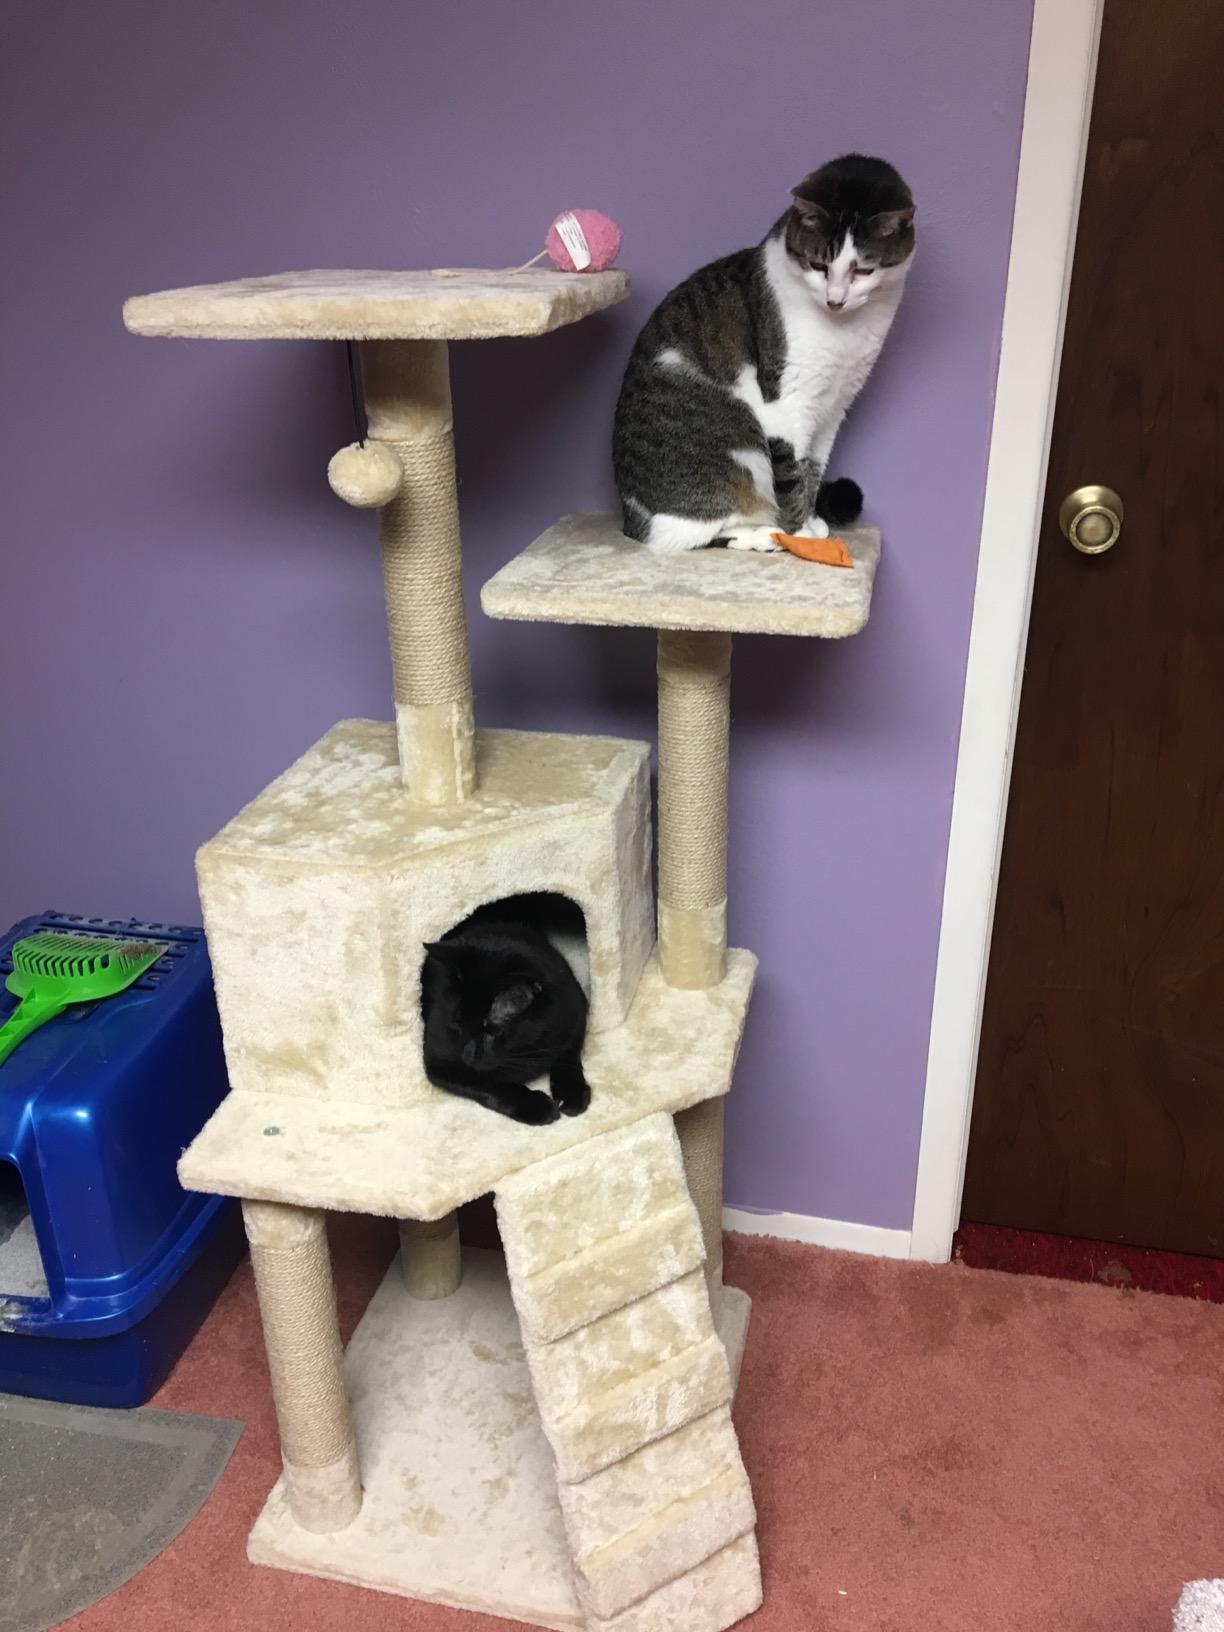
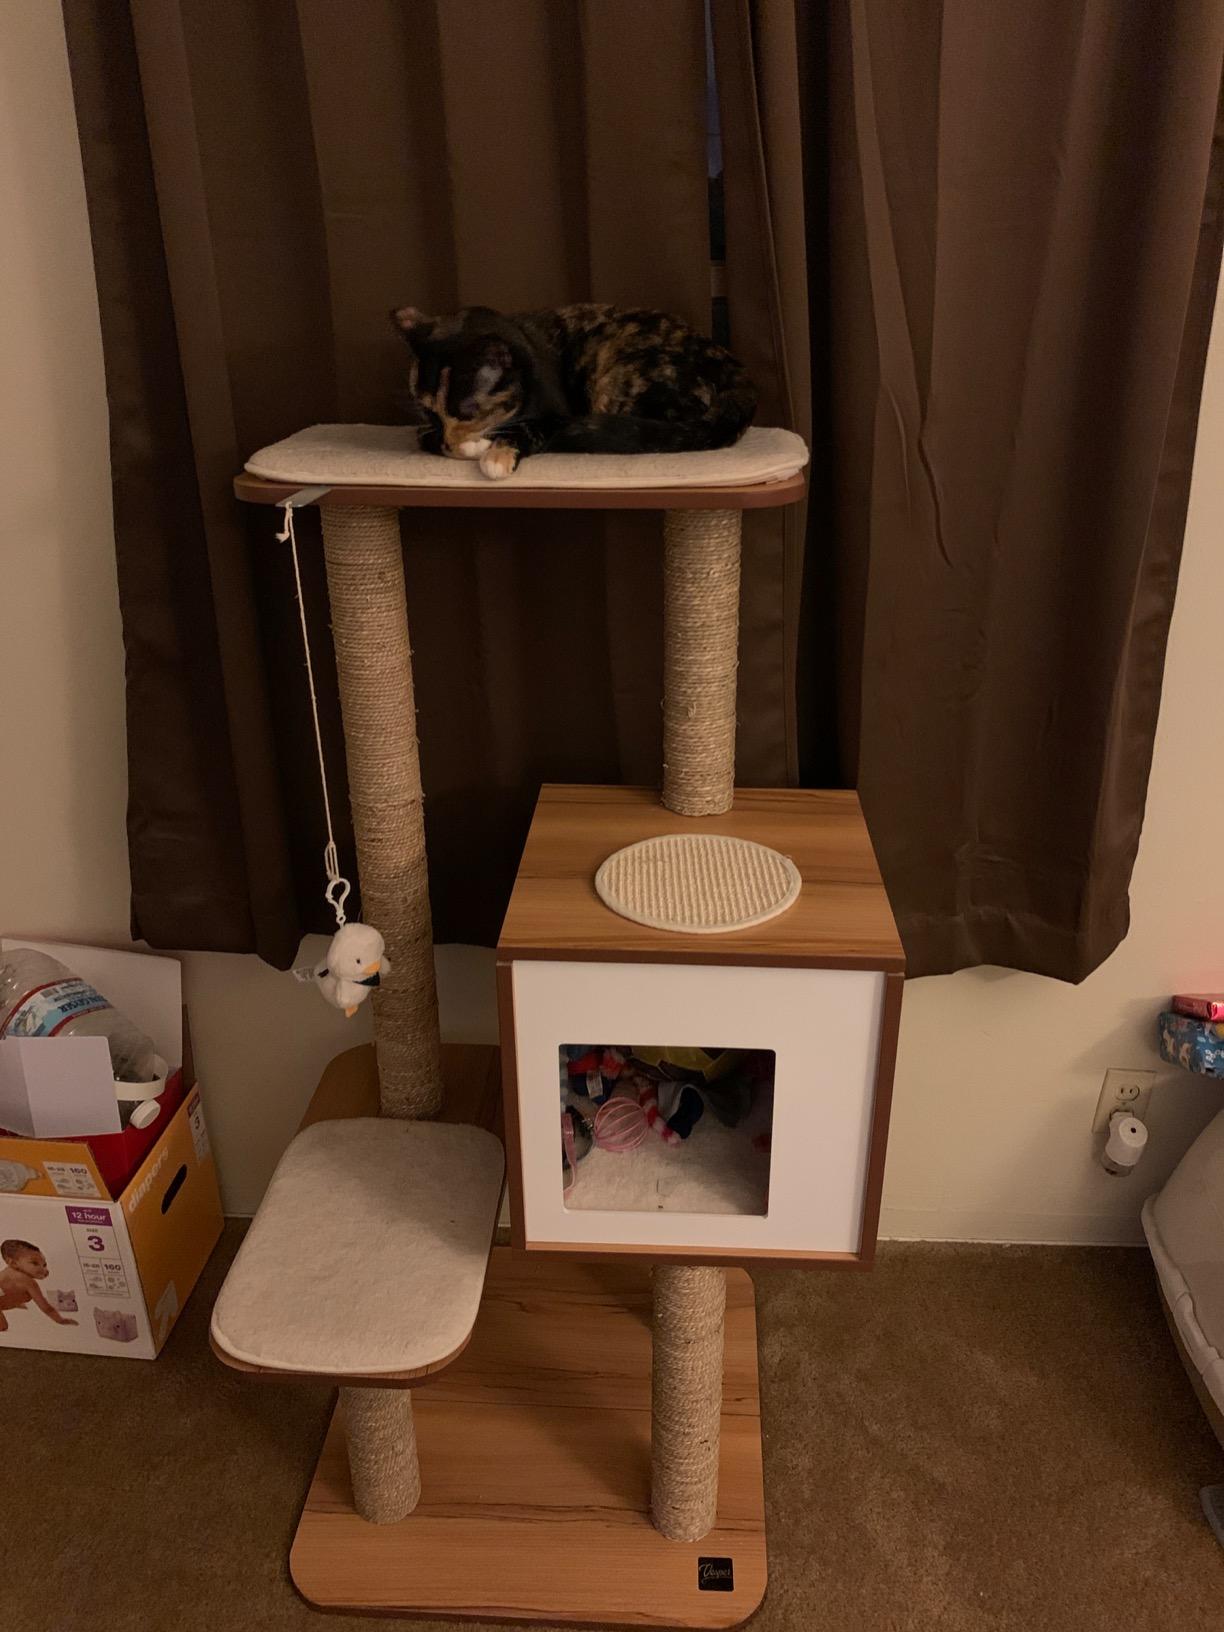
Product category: items_cat tree
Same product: no